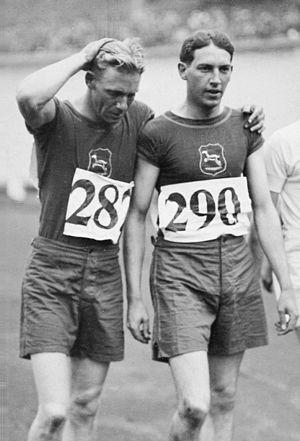
George Weightman-Smith est un athlète sud-africain, spécialiste du 110 mètres haies.
Sidney « Sid » Atkinson est un ancien athlète sud-africain.